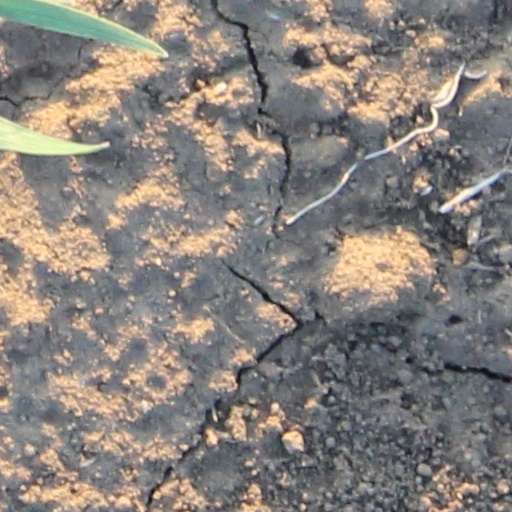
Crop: wheat